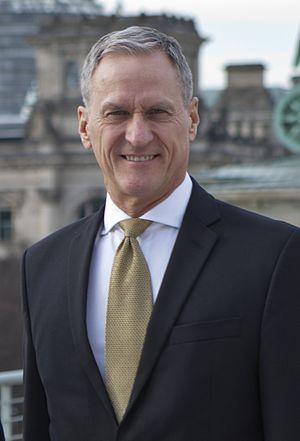
Dennis Martin Daugaard, né le 11 juin 1953 à Garretson, est un homme politique américain. Membre du Parti républicain, il est élu au Sénat du Dakota du Sud de 1997 à 2003 puis lieutenant-gouverneur du Dakota du Sud de 2003 à 2011 et enfin gouverneur de 2011 à 2019.